Answer in natural language. How many Chairs are visible in the scene? Choose between the following options: 2, 3, 1, 4 or 0
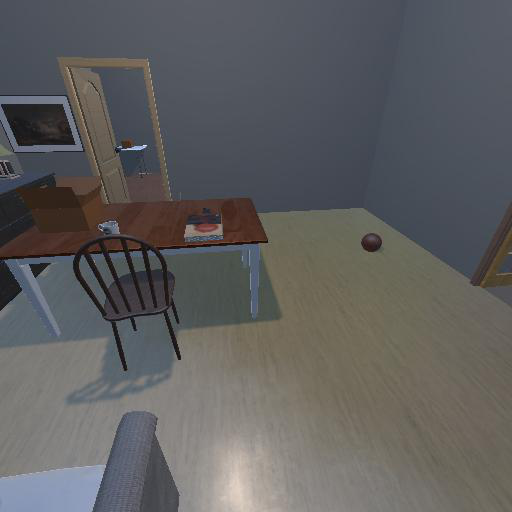
<answer>1</answer>